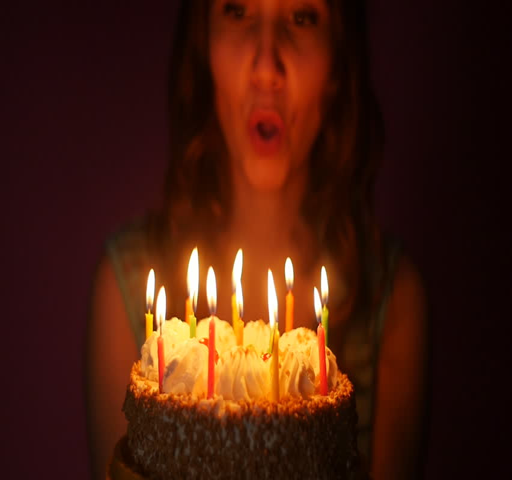
young woman blowing out candles on a birthday cake